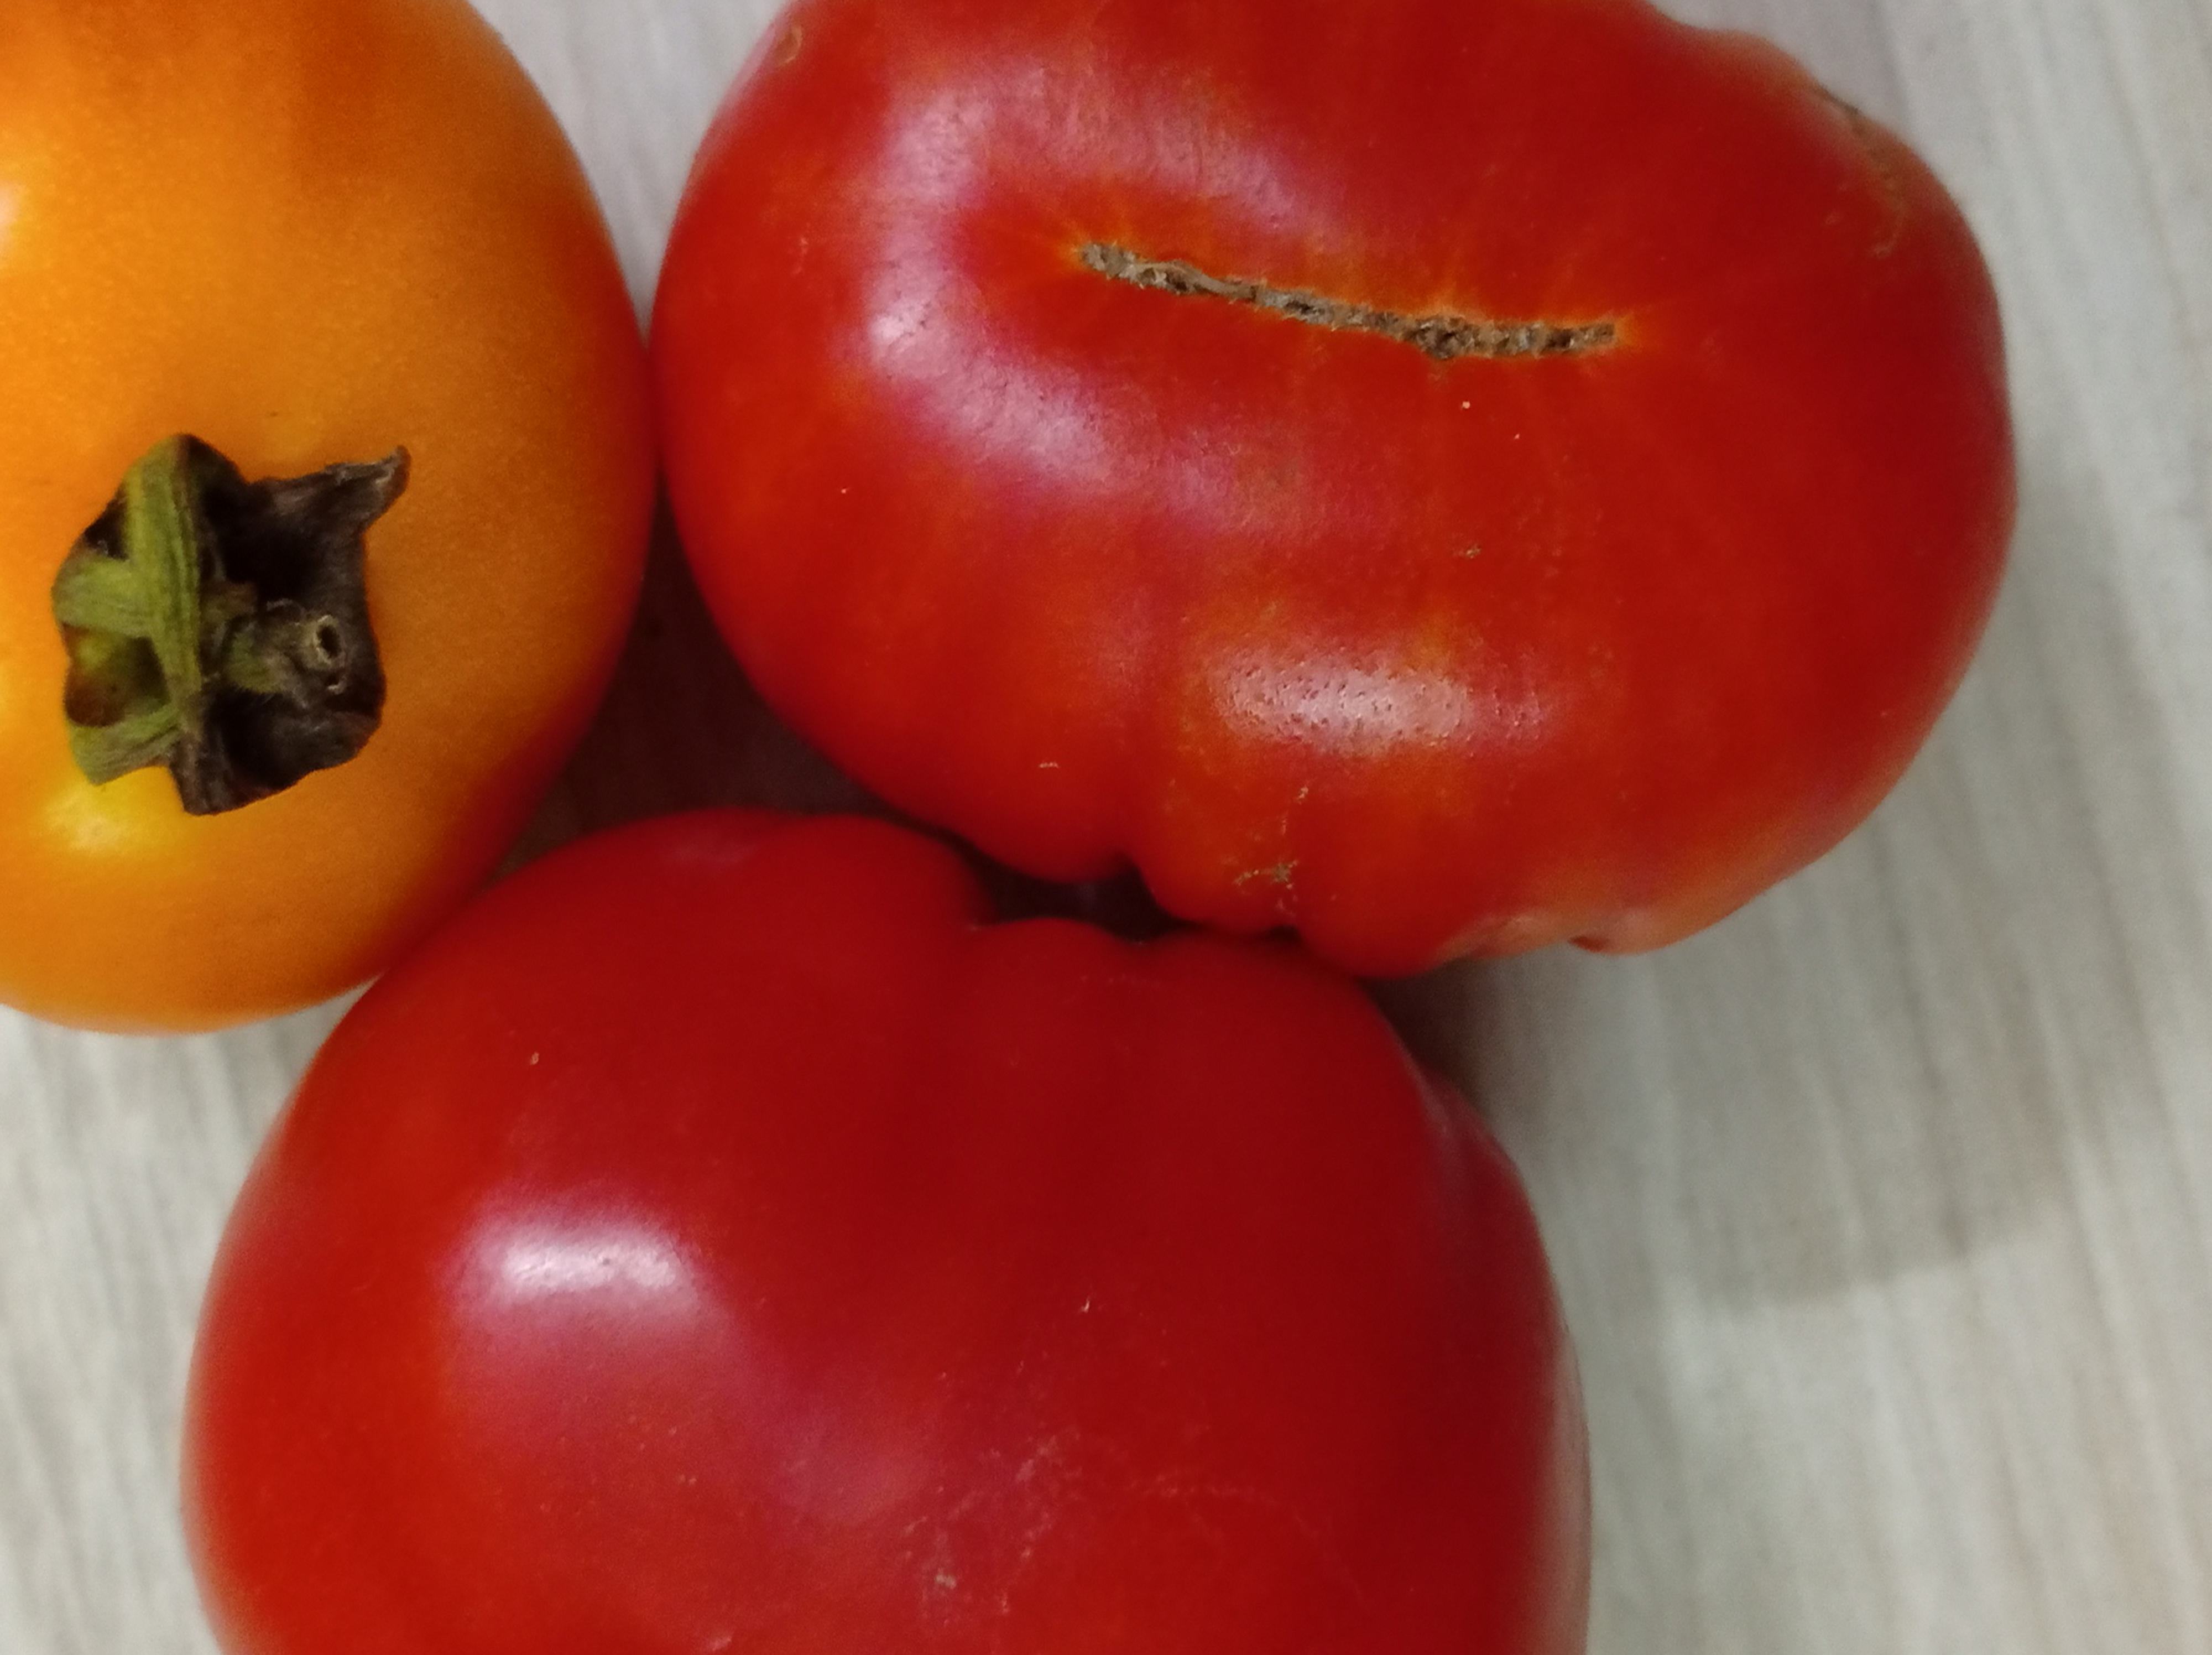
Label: Fresh